Robotics

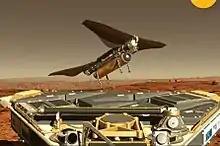
Visualization of entomopter flying on Mars (NASA)

A class of robots that are biologically inspired, but which do not attempt to mimic biology, are creations such as the Entomopter. Funded by DARPA, NASA, the United States Air Force, and the Georgia Tech Research Institute and patented by Prof. Robert C. Michelson for covert terrestrial missions as well as flight in the lower Mars atmosphere, the Entomopter flight propulsion system uses low Reynolds number wings similar to those of the hawk moth (Manduca sexta), but flaps them in a non-traditional "opposed x-wing fashion" while "blowing" the surface to enhance lift based on the Coandă effect as well as to control vehicle attitude and direction. Waste gas from the propulsion system not only facilitates the blown wing aerodynamics, but also serves to create ultrasonic emissions like that of a Bat for obstacle avoidance. The Entomopter and other biologically-inspired robots leverage features of biological systems, but do not attempt to create mechanical analogs.